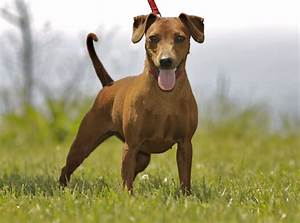
Label: cane